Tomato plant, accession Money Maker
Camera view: horizontal (90 deg, fisheye); turntable rotation: 90 degrees
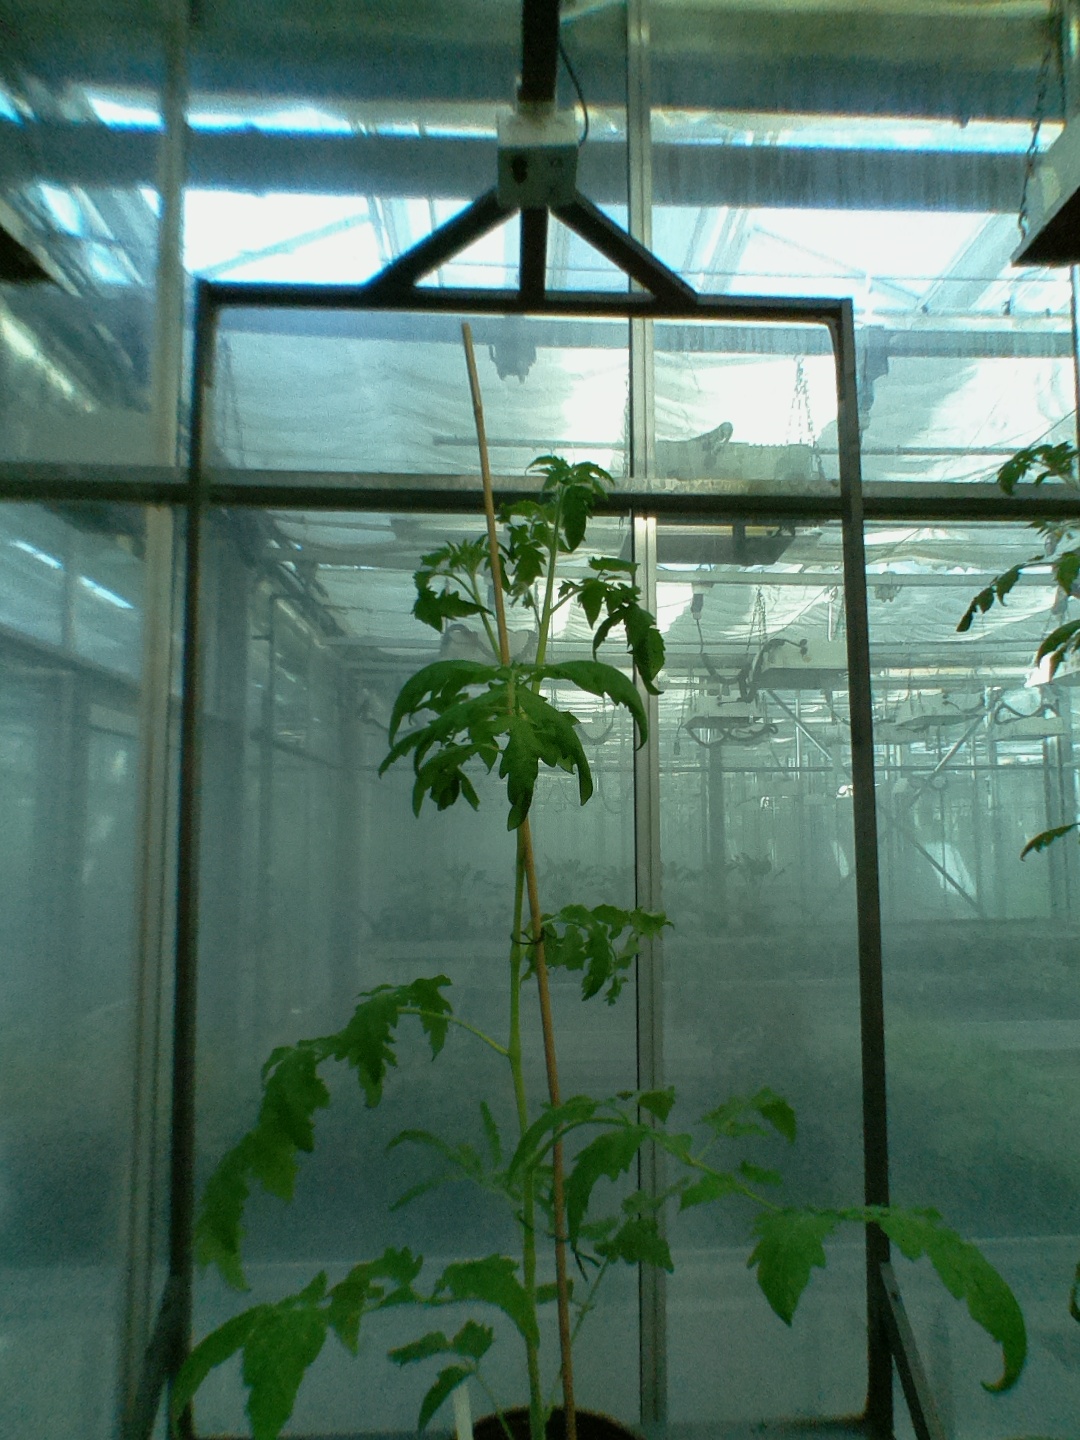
BBCH growth stage 60: First flowers open